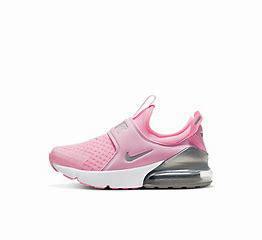
Brand: Nike
Model: Air Max 270 Extreme